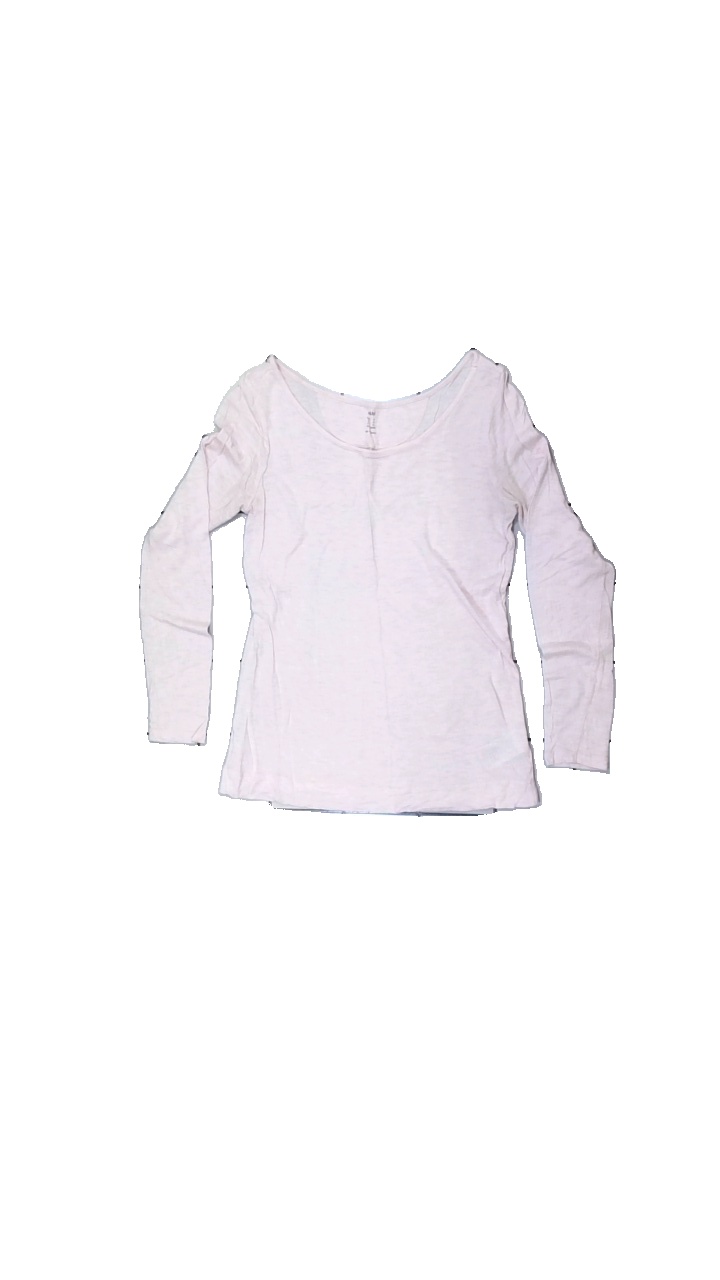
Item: Top (Ladies)
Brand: H&m
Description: Pink top from H&M, size M. Poor condition.
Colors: Pink
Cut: Regular, C-collar
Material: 100% visc
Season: All
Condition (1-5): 2
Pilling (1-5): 5
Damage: armpit stains
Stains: Major
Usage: Recycle
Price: <50